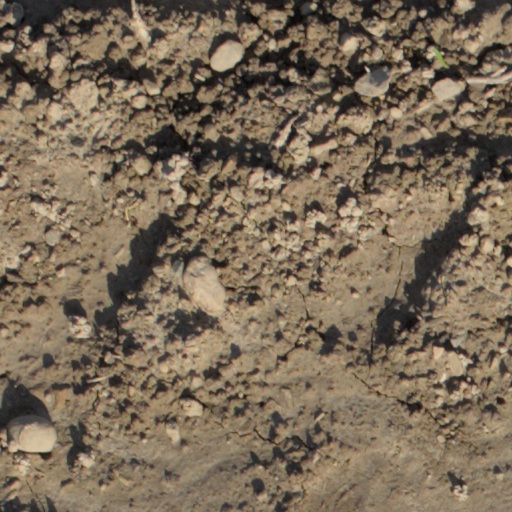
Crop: wheat